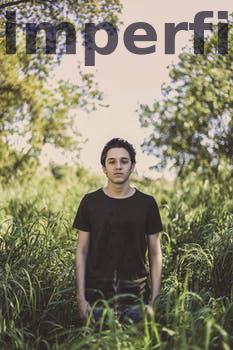
Label: Watermark